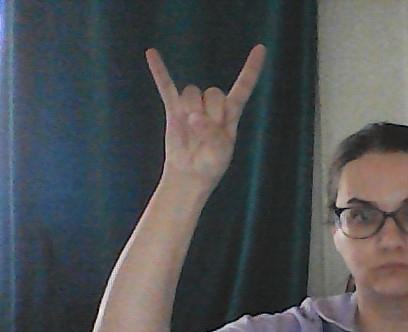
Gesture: rock